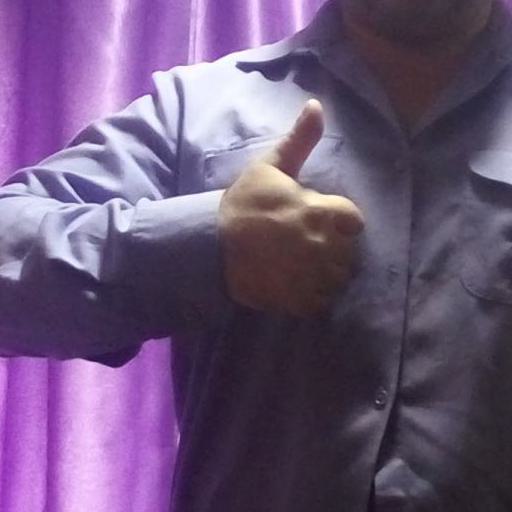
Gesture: like